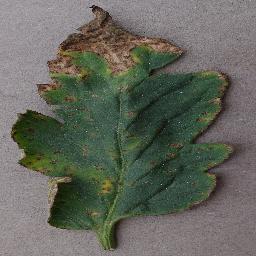
Label: Tomato___Bacterial_spot